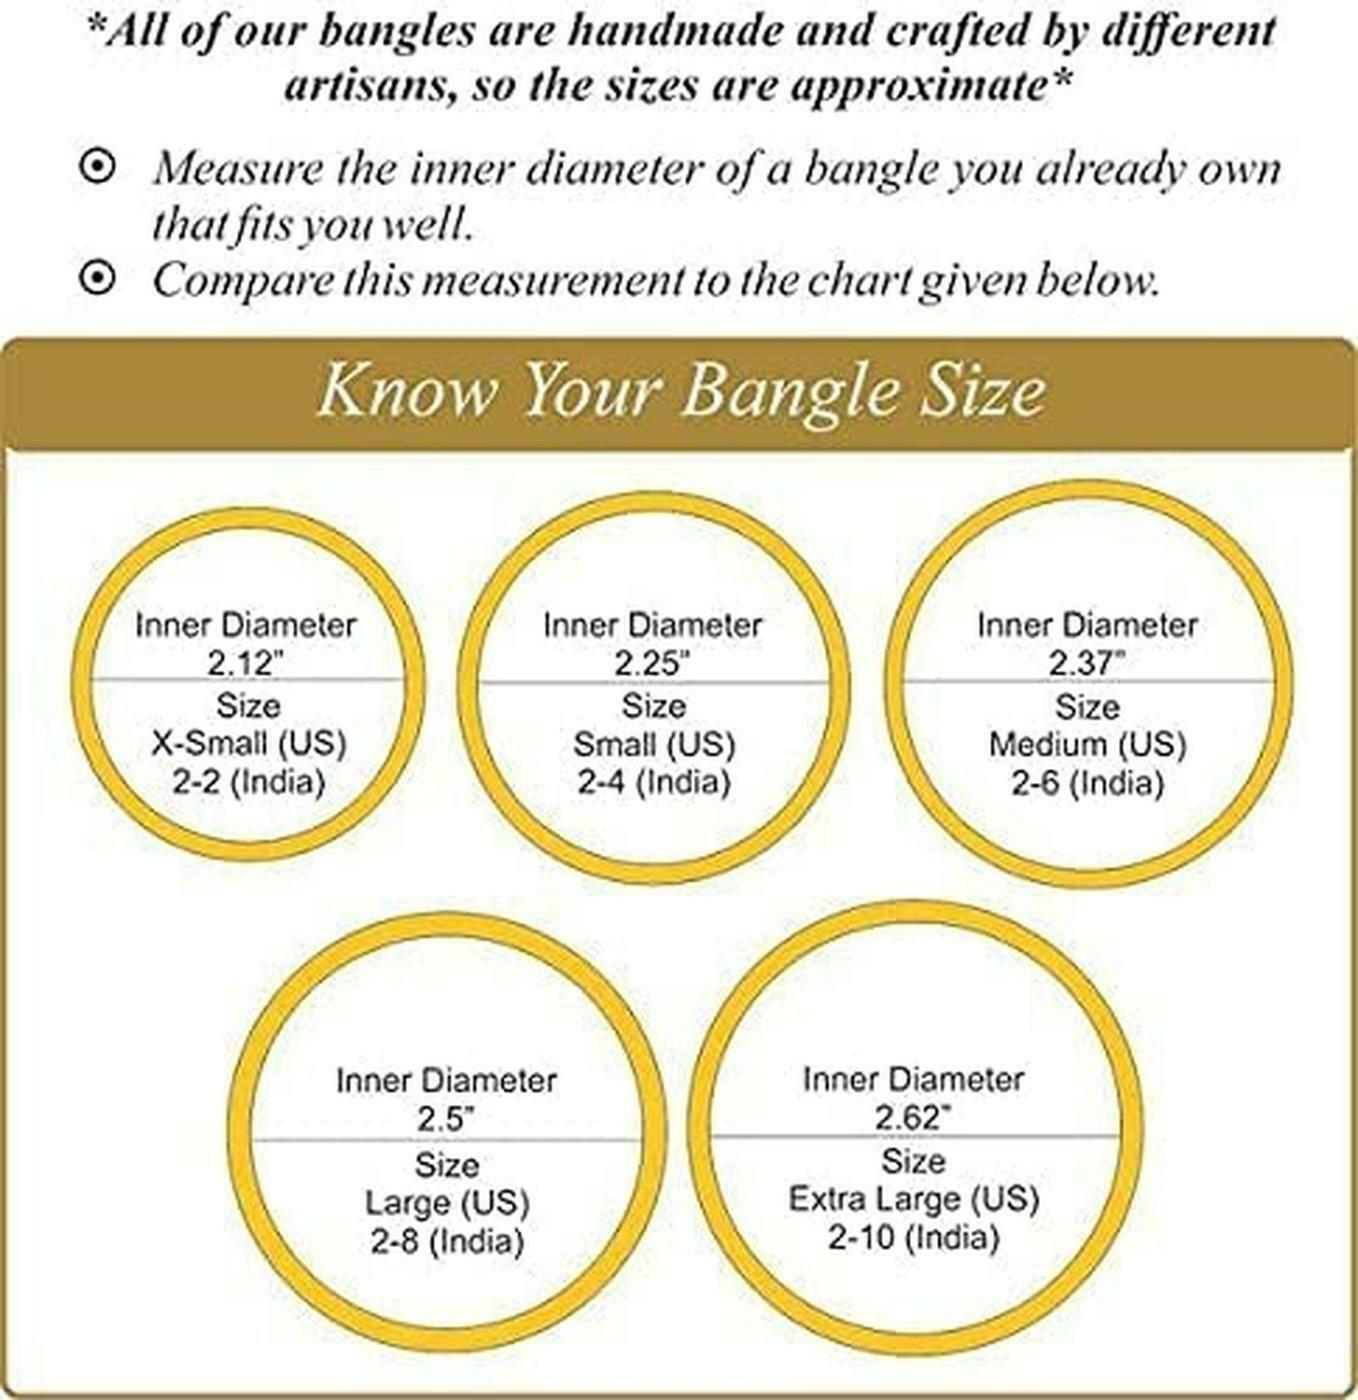
AyanAarsh White and Golden Plated American Diamond Bangles for Women and Girls (pack of 2)
Type: Bangles
Brand: AyanAarsh
Price: Rs. 399
 We thoughtfully source our materials from leading and Top Best suppliers in all over India to ensure top quality experience making our fashion Bangles 100% Skin Friendly. This must-have design can be worn on any occasion to boost up your style factor and enhance the beauty in you. A classic fusion of exquisite craftsmanship and feminine elegance. A pair of bangles which you wear on any occasion- party, festival, wedding Great gift to express your loved ones gift them on special occasion. Comes in a beautiful brand exclusive paper gift box.
Features: A pair of bangles which you wear on any occasion- party, festival, wedding,Great gift to express your loved ones gift them on special occasion. Comes in a beautiful brand exclusive paper gift box,This must-have design can be worn on any occasion to boost up your style factor and enhance the beauty in you. A classic fusion of exquisite craftsmanship and feminine elegance,Two Bangles Set For any Occasion
Included: Pack of 2 Bangles